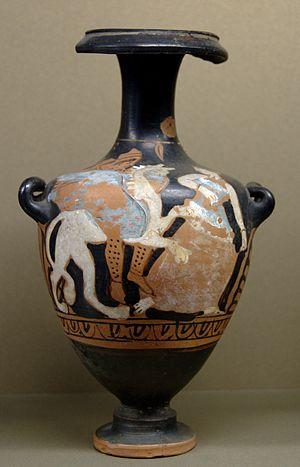
Femme et Arimaspe chevauchant un griffon. Hydrie à figures rouges attique du style de Kertch, vers 370-350 av. J.-C. Provenance